Charles Moore (city planner)

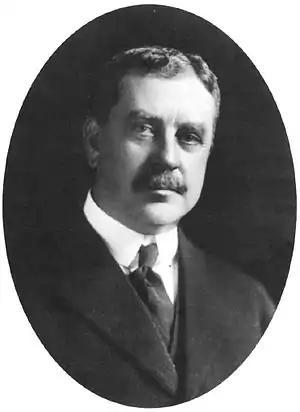
Charles Moore

He was born in Ypsilanti, Michigan, west of Detroit. He attended Phillips Academy Andover in Massachusetts and Harvard College (now University), where he studied under Charles Eliot Norton, Harvard’s first professor of art history. Norton emphasized the moral value of art and the equivalence of architecture with the other arts, and these ideas provided a lasting inspiration for Moore. During his college years Moore was editor of the Harvard Crimson and also wrote weekly columns for a couple of Detroit papers.